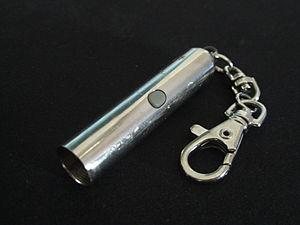
Pointeur laser Español: Puntero láser Русский: Лазерная указка Português: Ponteiro laser Italiano: Puntatore laser Čeština: Laserové ukazovátko Polski: Wskaźnik laserowy